Empire Mine State Historic Park

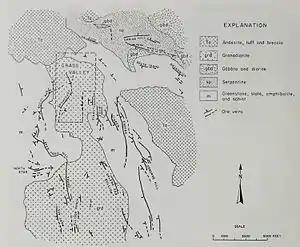
Grass Valley geologic map showing the underlying granodiorite

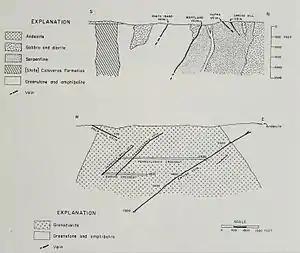
Grass Valley geologic cross section showing the Empire vein

A Granodiorite body long, north to south, and up to wide, underlies the district. This body intruded into surrounding metamorphic rocks. Gold ore deposits reside in the quartz veins, ranging from 3 to 7 ounces per ton. The Empire Vein outcrops to the east on a north–south strike, dipping at a 35-degree angle to the west. The vein was mined with inclined shafts following dip, with horizontal shafts (drifts) every along strike. The ore was mined by stoping.